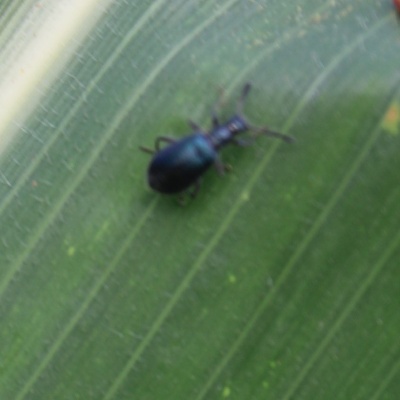
Crop: Maize
Condition: leaf beetle